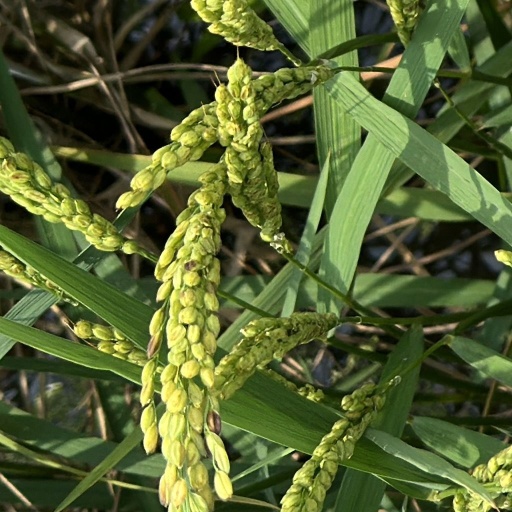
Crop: rice